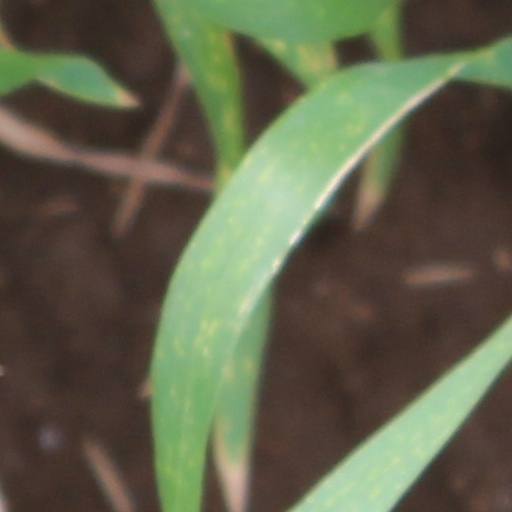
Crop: wheat